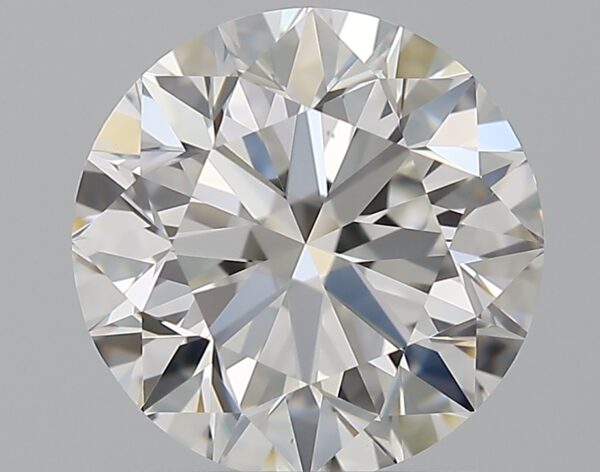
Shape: round
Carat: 1.5
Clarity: VS1
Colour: G
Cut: VG
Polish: EX
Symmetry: EX
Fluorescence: N
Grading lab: GIA
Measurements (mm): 7.14 x 7.18 x 4.57